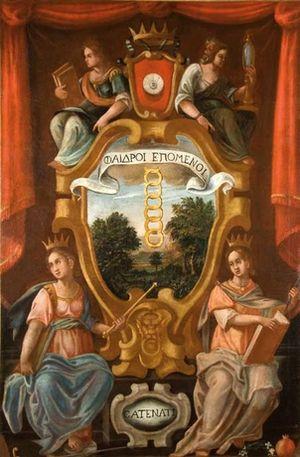
L « Accademia dei Catenati est une ancienne association culturelle née à Macerata dans la seconde moitié du XVIe siècle dans le but de faire revivre dans la » culture de l'Italie centrale. Il représente l'un des plus anciens cénacles littéraires d'Italie.